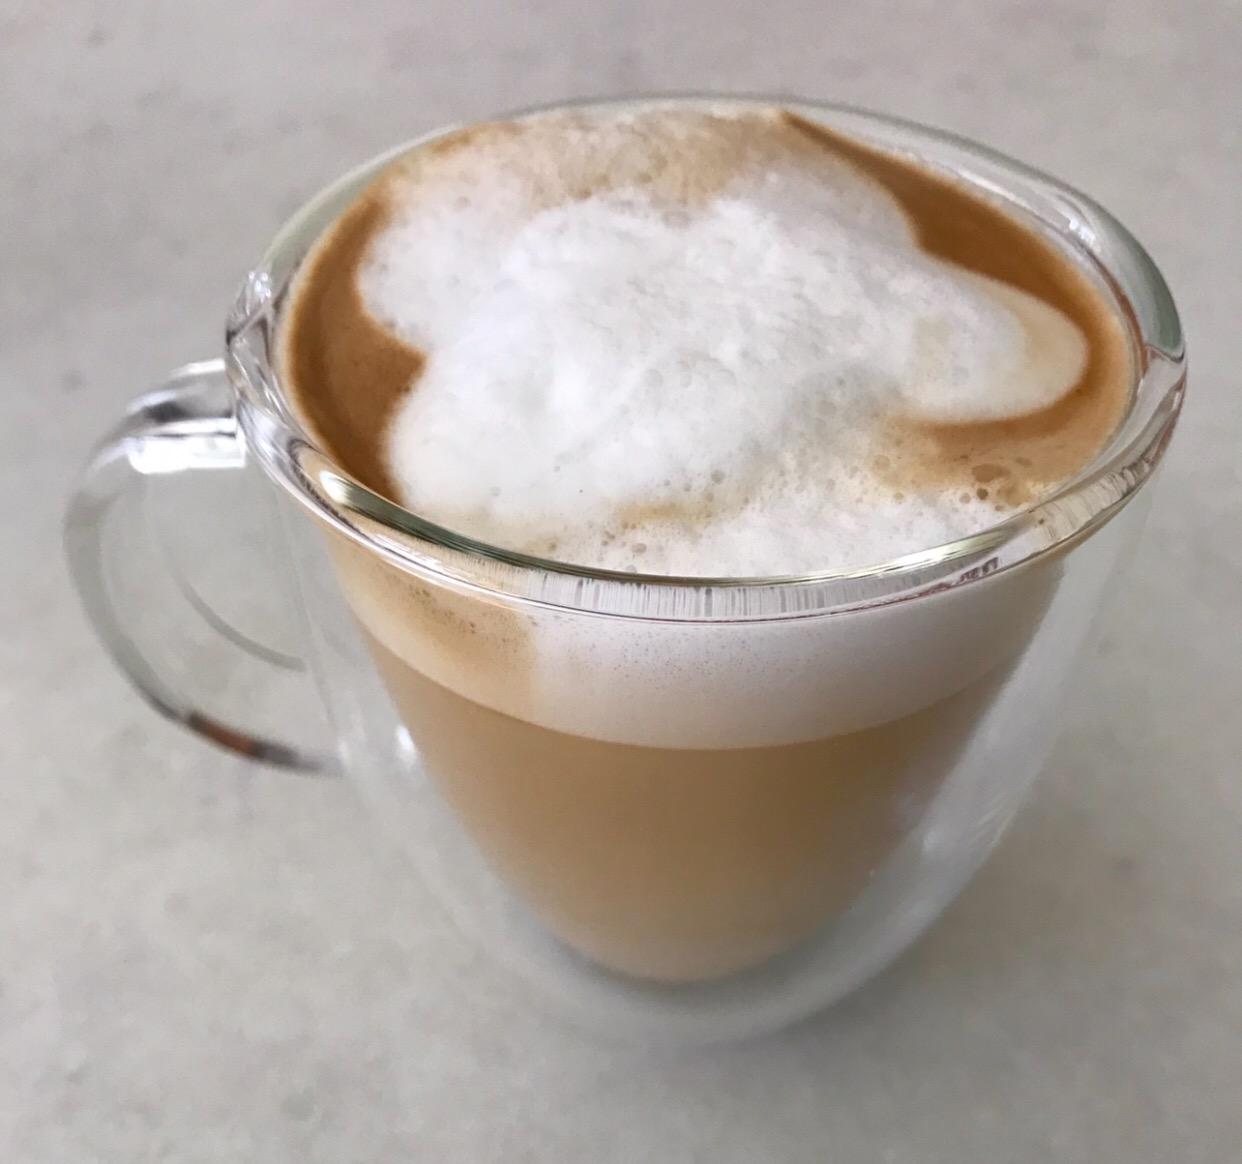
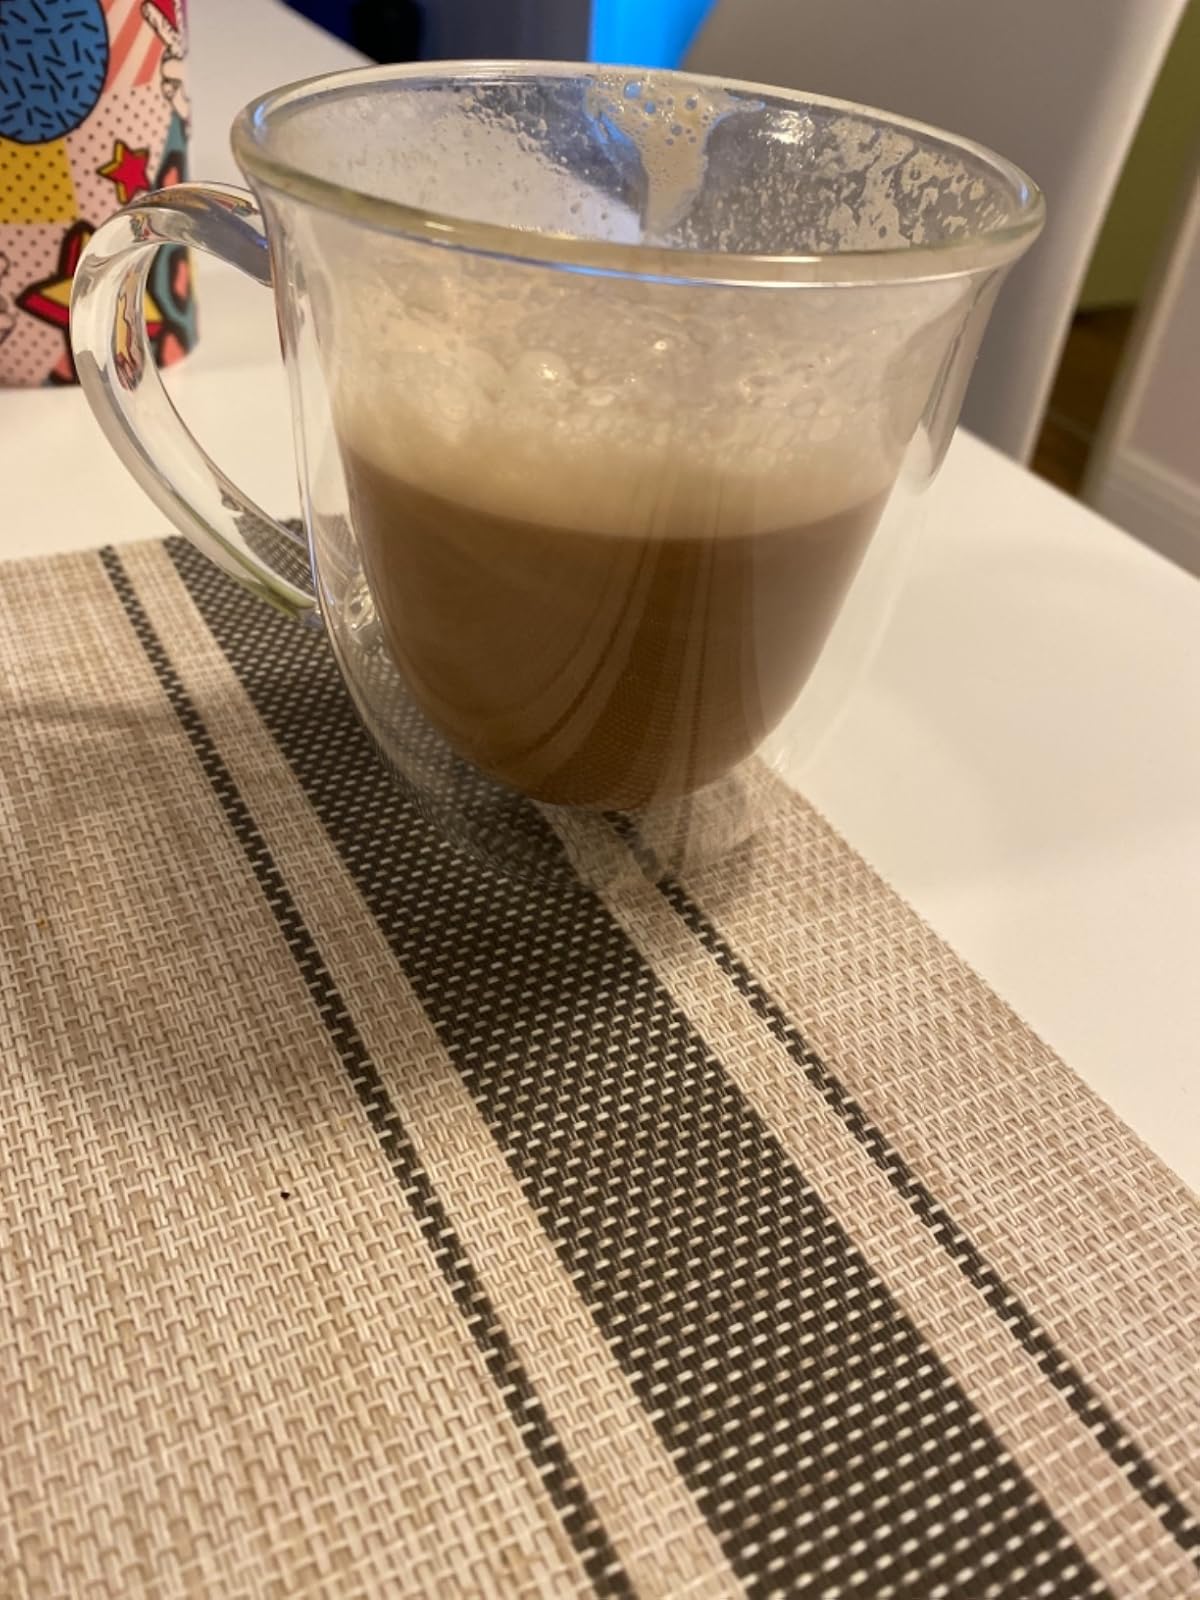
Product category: items_mug
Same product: no